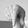
ASL letter: Q